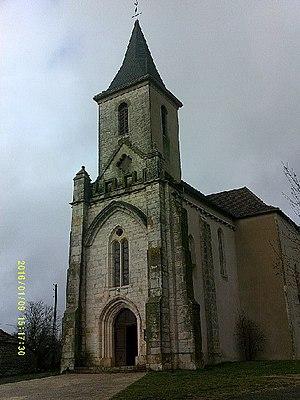
église de Flaujac-Gare (Lot-France).
Flaujac-Gare est une commune française située dans le département du Lot, en région Occitanie.